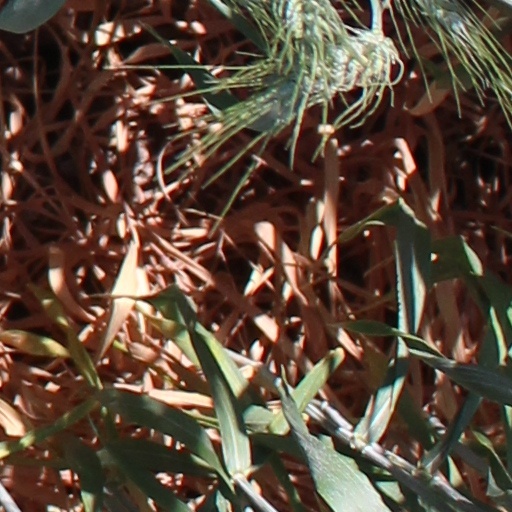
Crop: wheat